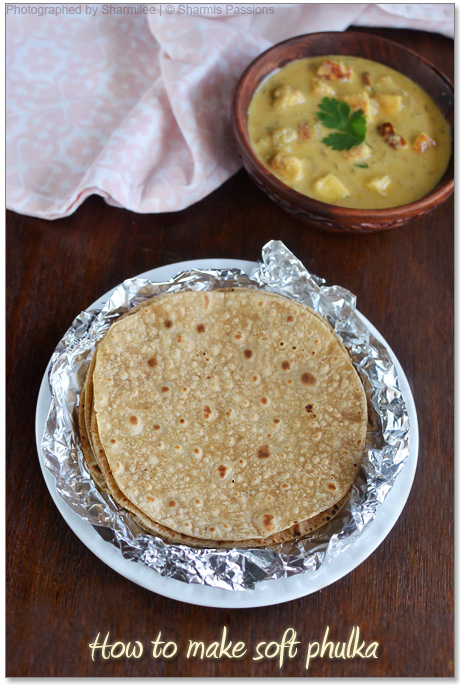
Dish: chapati